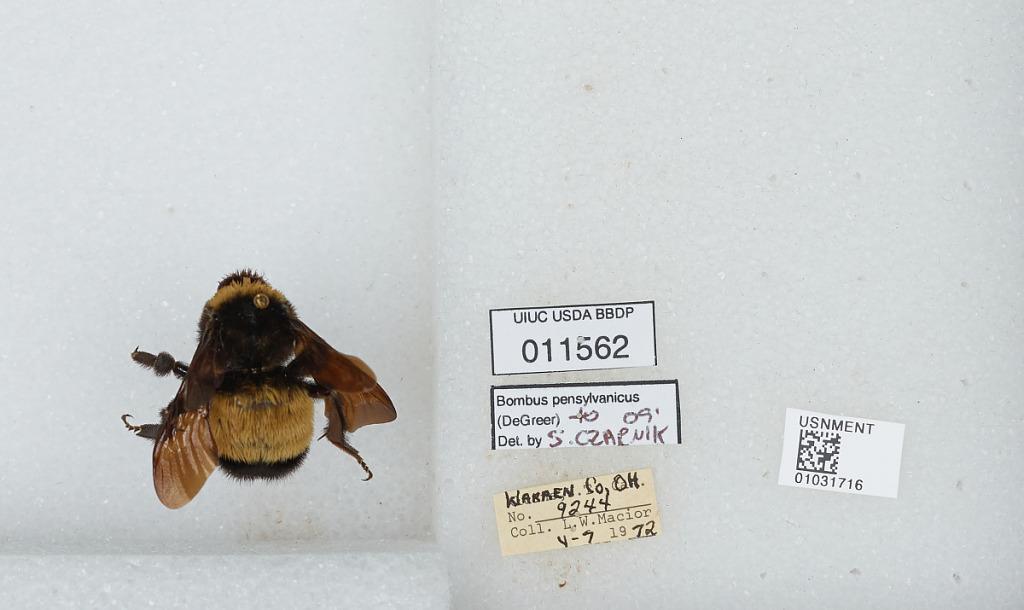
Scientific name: Bombus (Fervidobombus) pensylvanicus pensylvanicus (De Geer)
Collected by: L. Macior
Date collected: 1972-5-7
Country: United States
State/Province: Ohio
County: Warren
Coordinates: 39.4242, -84.1856
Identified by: Czarnik, S.